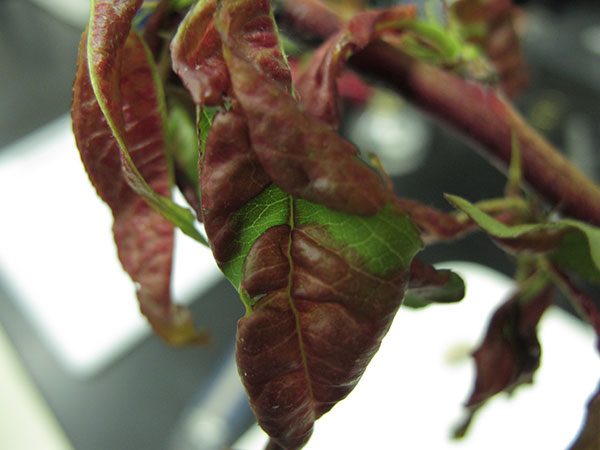
Plant: Peach
Disease: peach leaf curl